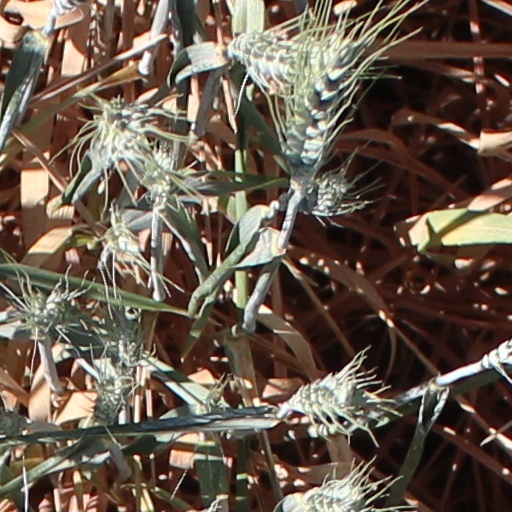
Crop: wheat